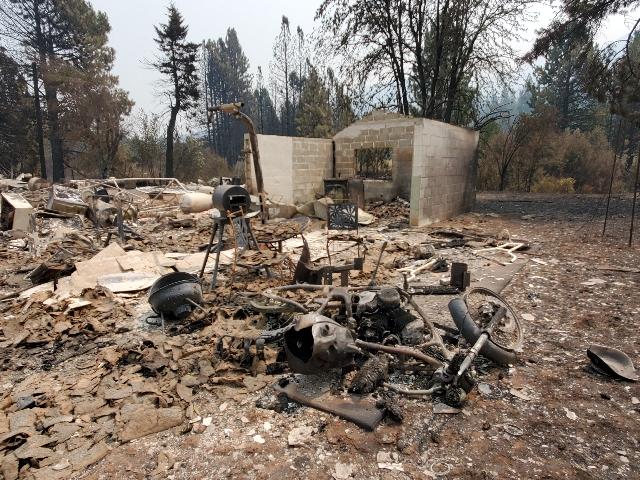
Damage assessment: destroyed